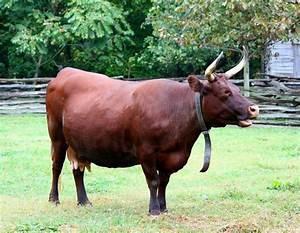
cow